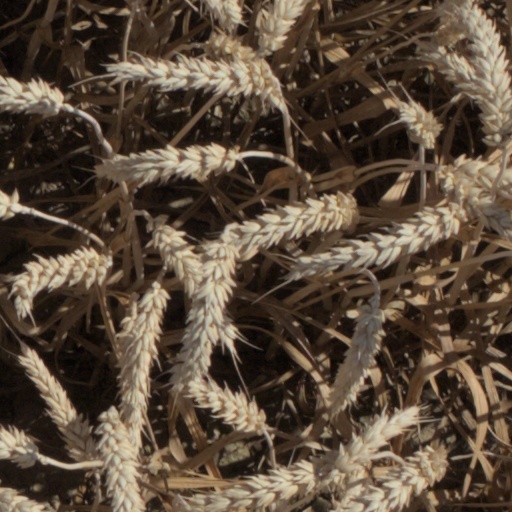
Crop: wheat